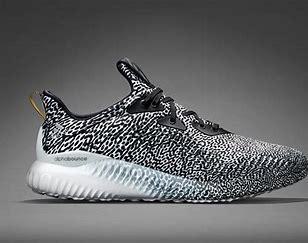
Brand: Adidas
Model: Alphabounce